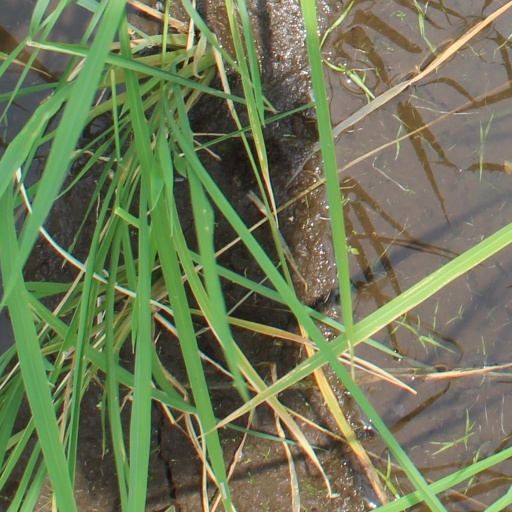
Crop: rice